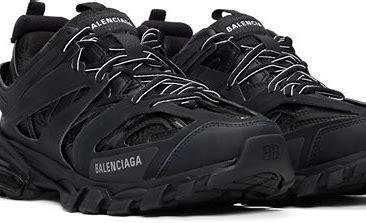
Brand: Balenciaga
Model: Track